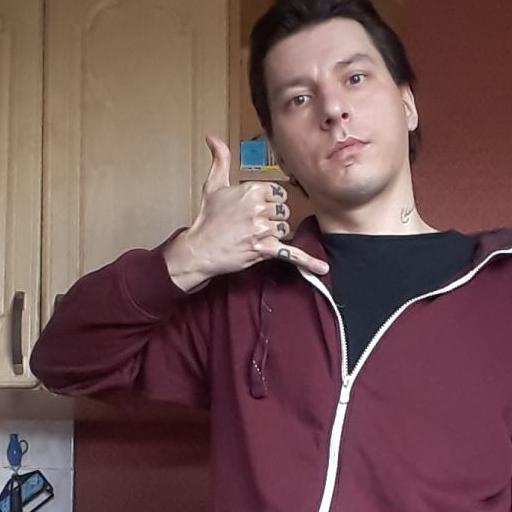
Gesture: call